Chengdu J-7

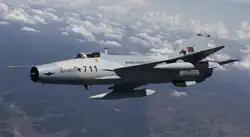
Bangladesh Air Force F-7BGI in flight

The Bangladeshi Air Force currently operates FT-7MB Airguards, and F-7BG and F-7BGI interceptors.The F-7BGI is one of the most advanced variants, and the last production model of the F-7/J-7 family, with 16 entering service in 2013.